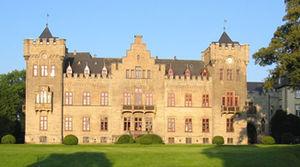
Le château de Herdringen est un château en Allemagne, situé à Herdringen en Westphalie. Il appartient aux barons de Fürstenberg et constitue l'un des châteaux néogothiques les plus importants du pays. Il a été construit de 1844 à 1853 par Ernst Friedrich Zwirner, architecte affecté à la cathédrale de Cologne.